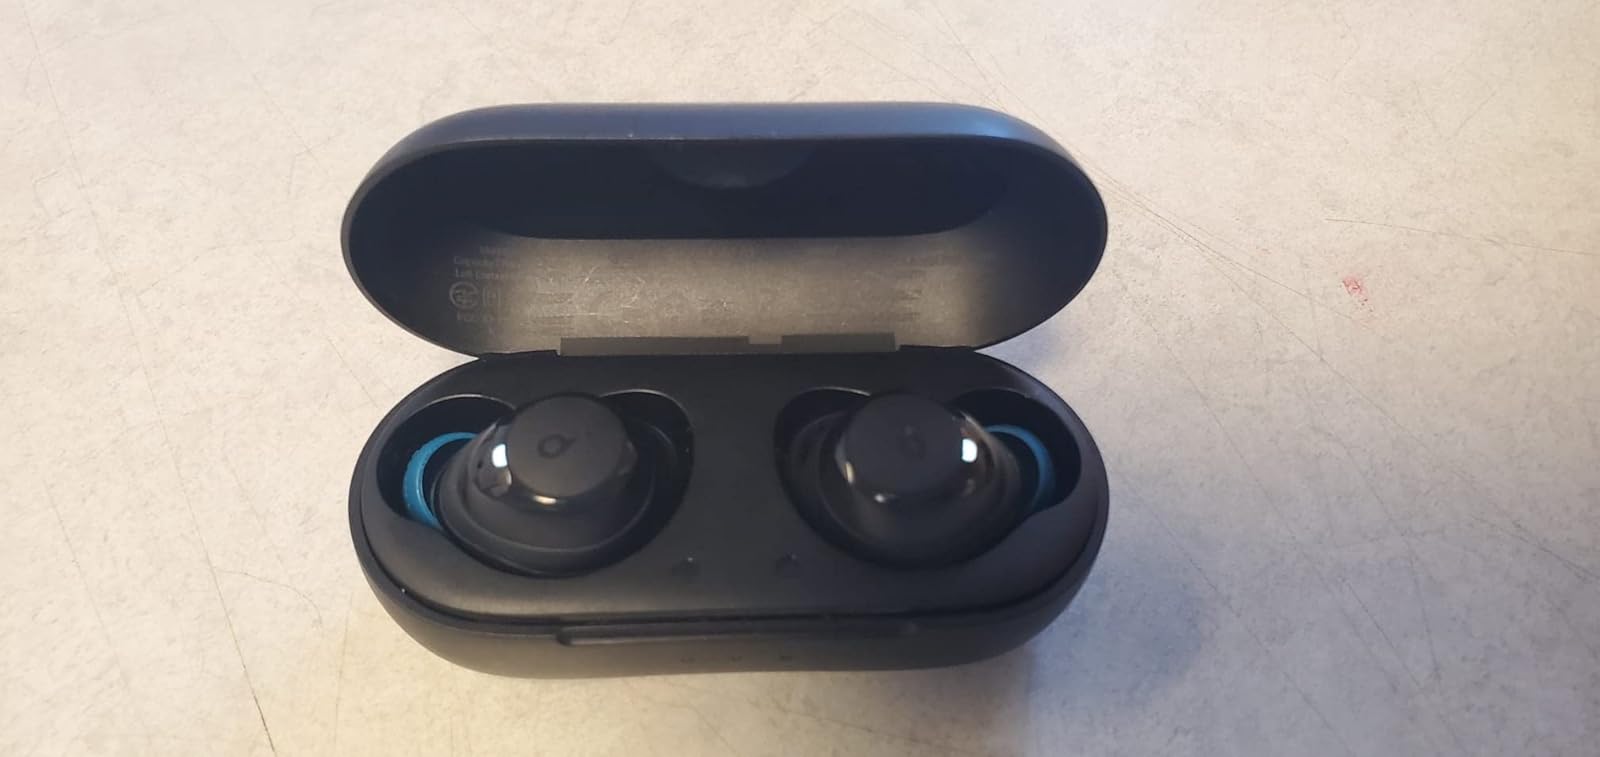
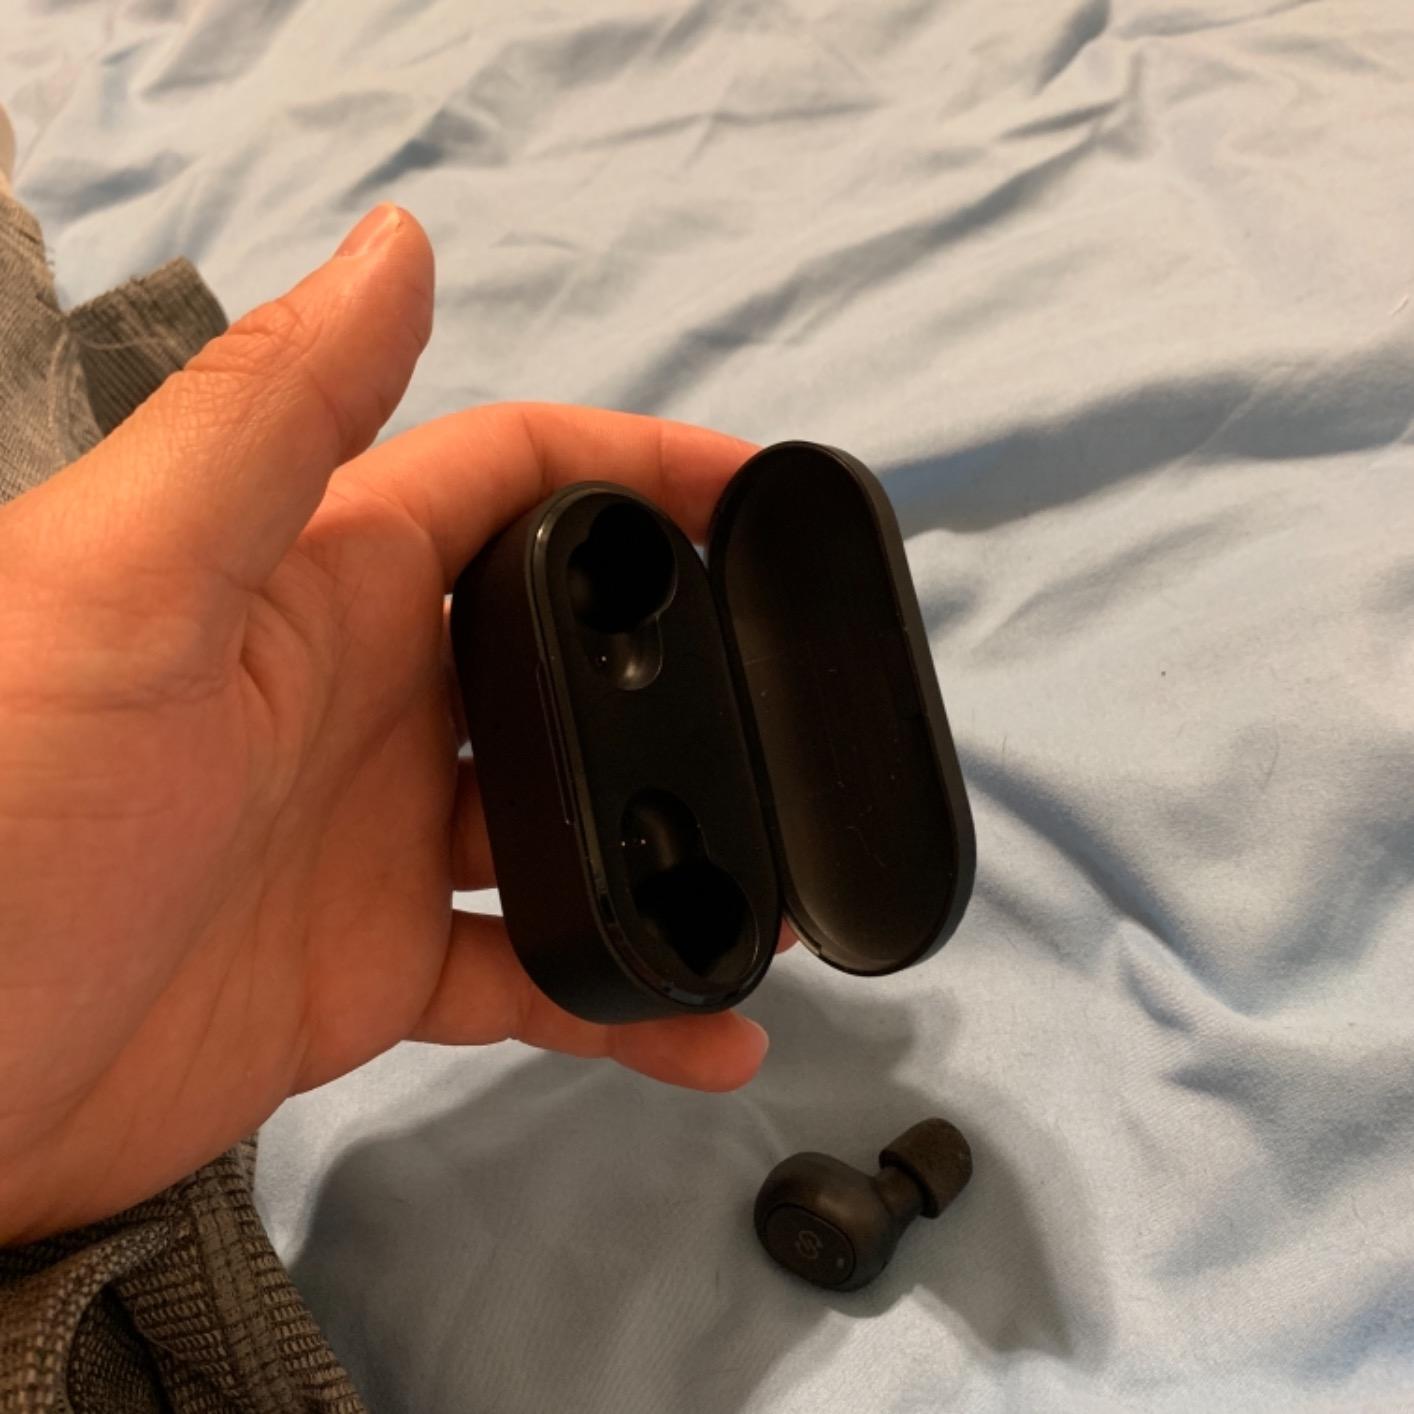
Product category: earbuds
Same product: no